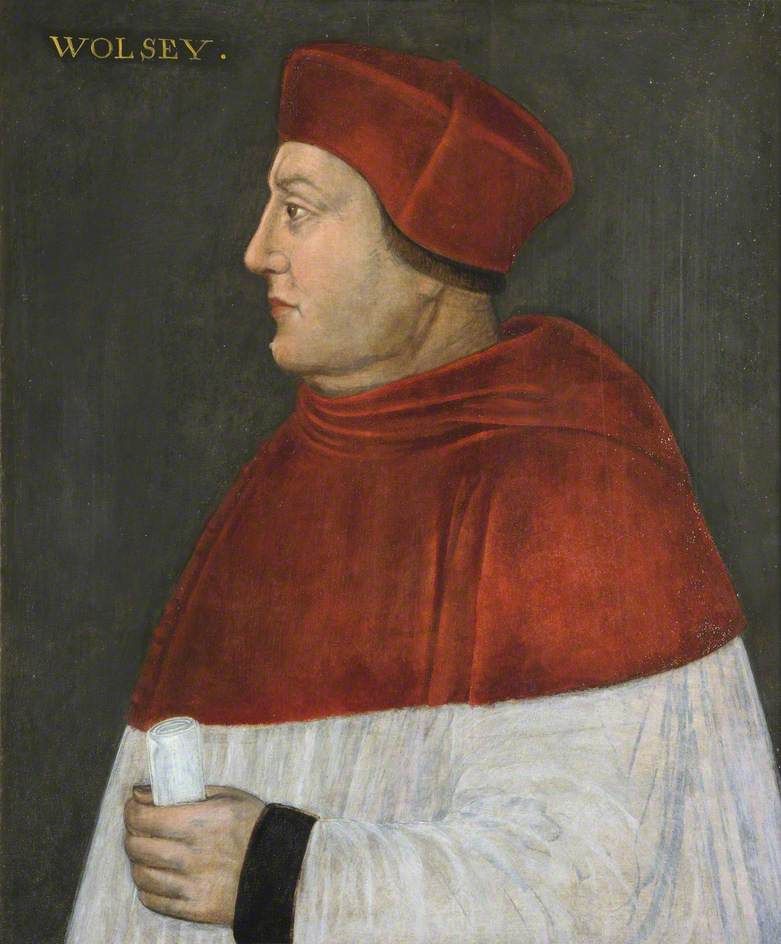
ทอมัส โวลซีย์

ทอมัส โวลซีย์ () (มีนาคม ค.ศ. 1473"Alastair Armstrong, Henry VIII: Authority, Nation and Religion 1509–1540" - 29 พฤศจิกายน ค.ศ. 1530) เป็นนักการเมืองชาวอังกฤษและพระคาร์ดินัลแห่งคริสตจักรโรมันคาทอลิก เมื่อพระเจ้าเฮนรีที่ 8 แห่งอังกฤษ|เจ้าชายเฮนรีขึ้นครองราชย์เป็นพระมหากษัตริย์อังกฤษในปี ค.ศ. 1509 วอลเซย์ก็ได้เป็นอนุศาสนาจารย์ส่วนพระองค์Oxford Dictionary National Biography, Thomas Wolsey.
ในคริสตจักรแห่งอังกฤษ เขาได้ดำรงตำแหน่งอาร์ชบิชอปแห่งยอร์ก ซึ่งเป็นตำแหน่งสำคัญที่สุดเป็นอันดับสองในคริสตจักรแห่งอังกฤษ และจากนั้นได้สมณศักดิ์เป็นพระคาร์ดินัลในปี ค.ศ. 1515 ทำให้เขามีบทบาทสำคัญมากขึ้น สูงกว่าแม้แต่อาร์ชบิชอปแห่งแคนเทอร์เบอรี
==อ้างอิง==
==แหล่งข้อมูลอื่น==
* Cardinal Wolsey's grave at FindAGrave Thomas Wolsey (1475 - 1530) - Find A Grave Memorial
*
*
หมวดหมู่:อาร์ชบิชอปแห่งยอร์ก
หมวดหมู่:พระคาร์ดินัลชาวอังกฤษ
หมวดหมู่:ประธานศาลสูงของอังกฤษ
หมวดหมู่:บุคคลจากอิปสวิช